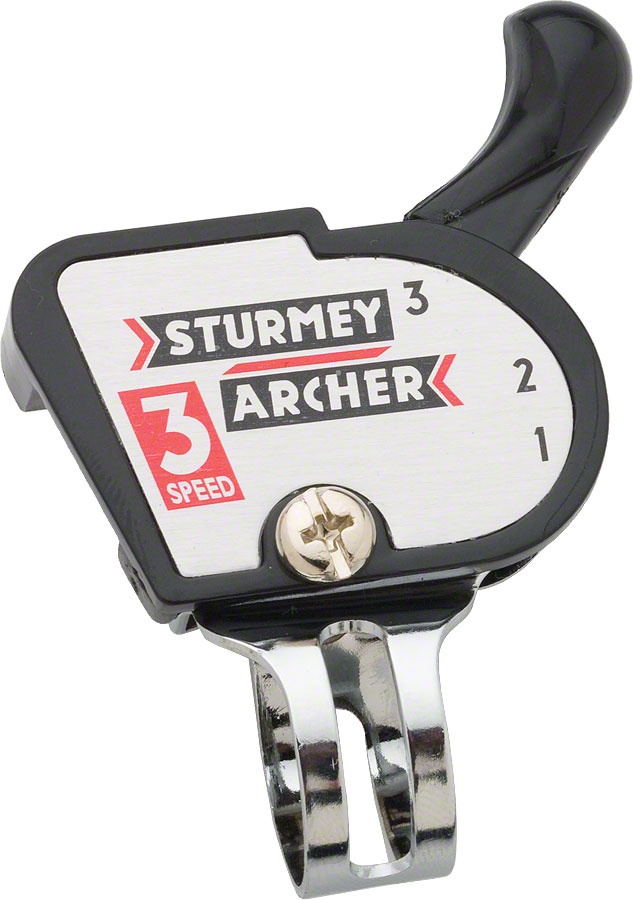
Sturmey Archer S3s 3Spd Classic Trigger Shifter
Internally Geared Hub Shifters Brand: Sturmey-Archer Model: 11735 Length: 2.39 Width: 2.51 Height: 0.95 Weight lb: 0.15 Part Number: HSJ762.0001.0P Barcode: 4710944223538
Brand: Sturmey-Archer
Category: Sporting Goods > Outdoor Recreation > Cycling > Bicycle Parts > Bicycle Drivetrain Parts > Bicycle Shifters